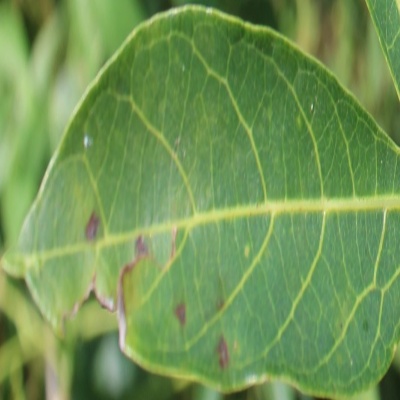
Crop: Cassava
Condition: bacterial blight